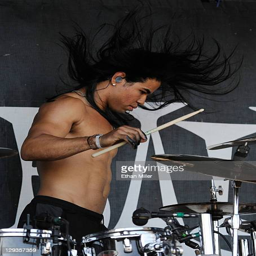
person performs during the festival